Mike Spegal

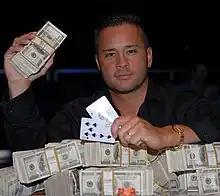
Spegal at the 2007 World Series of Poker.

Mike Spegal (born April 6, 1968 in Newton, Iowa) is a former Marine and currently owns a UPS store. In 2006, he won his entry into the World Series of Poker Main event in an Online Satellite. In 2007, he defeated Gavin Smith to win a WSOP bracelet in the $1,500 Pot-Limit Hold'em event.